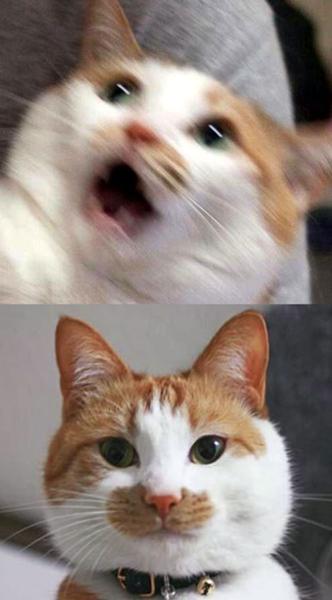
回答: 助けてにゃー!/いかがでしたか?猫を襲う謎の怪人。奴が次に現れるのはそう...あなたの町かもしれません。